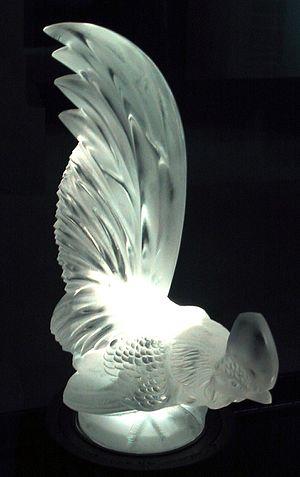
Lalique est une société française de luxe, établie en Suisse, fondée par le maître verrier et créateur de bijoux français, René Lalique, en 1888. Elle fabrique et distribue des pièces dans différents domaines : objets décoratifs, architecture d’intérieur, bijoux, parfums et pièces d’art.